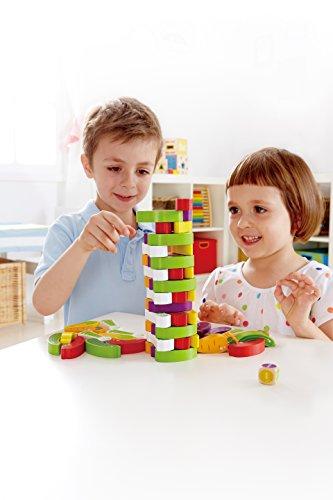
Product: Award Winning Hape Stacking Veggies Kid's Wooden Skill Learning Game
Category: Toys & Games | Baby & Toddler Toys | Sorting & Stacking Toys
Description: Pick out a veggie without toppling the tower, it's not as easy as you think.
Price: $26.99
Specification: ProductDimensions:7x2.8x9.5inches|ItemWeight:1.54pounds|ShippingWeight:1.75pounds(Viewshippingratesandpolicies)|DomesticShipping:ItemcanbeshippedwithinU.S.|InternationalShipping:ThisitemcanbeshippedtoselectcountriesoutsideoftheU.S.LearnMore|ShippingAdvisory:Thisitemmustbeshippedseparatelyfromotheritemsinyourorder.Additionalshippingchargeswillnotapply.|ASIN:B00II01YBS|Itemmodelnumber:E1008|Manufacturerrecommendedage:36months-8years